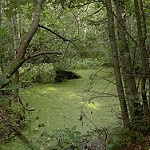
Scene: Outdoor